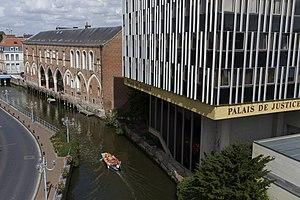
Le palais de justice de Douai
Le palais de justice de Douai est un bâtiment du XVIIIᵉ siècle situé place Charles-de-Pollinchove et abritant le palais de justice de Douai.